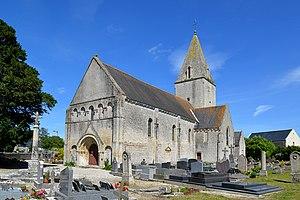
Meuvaines (Calvados)